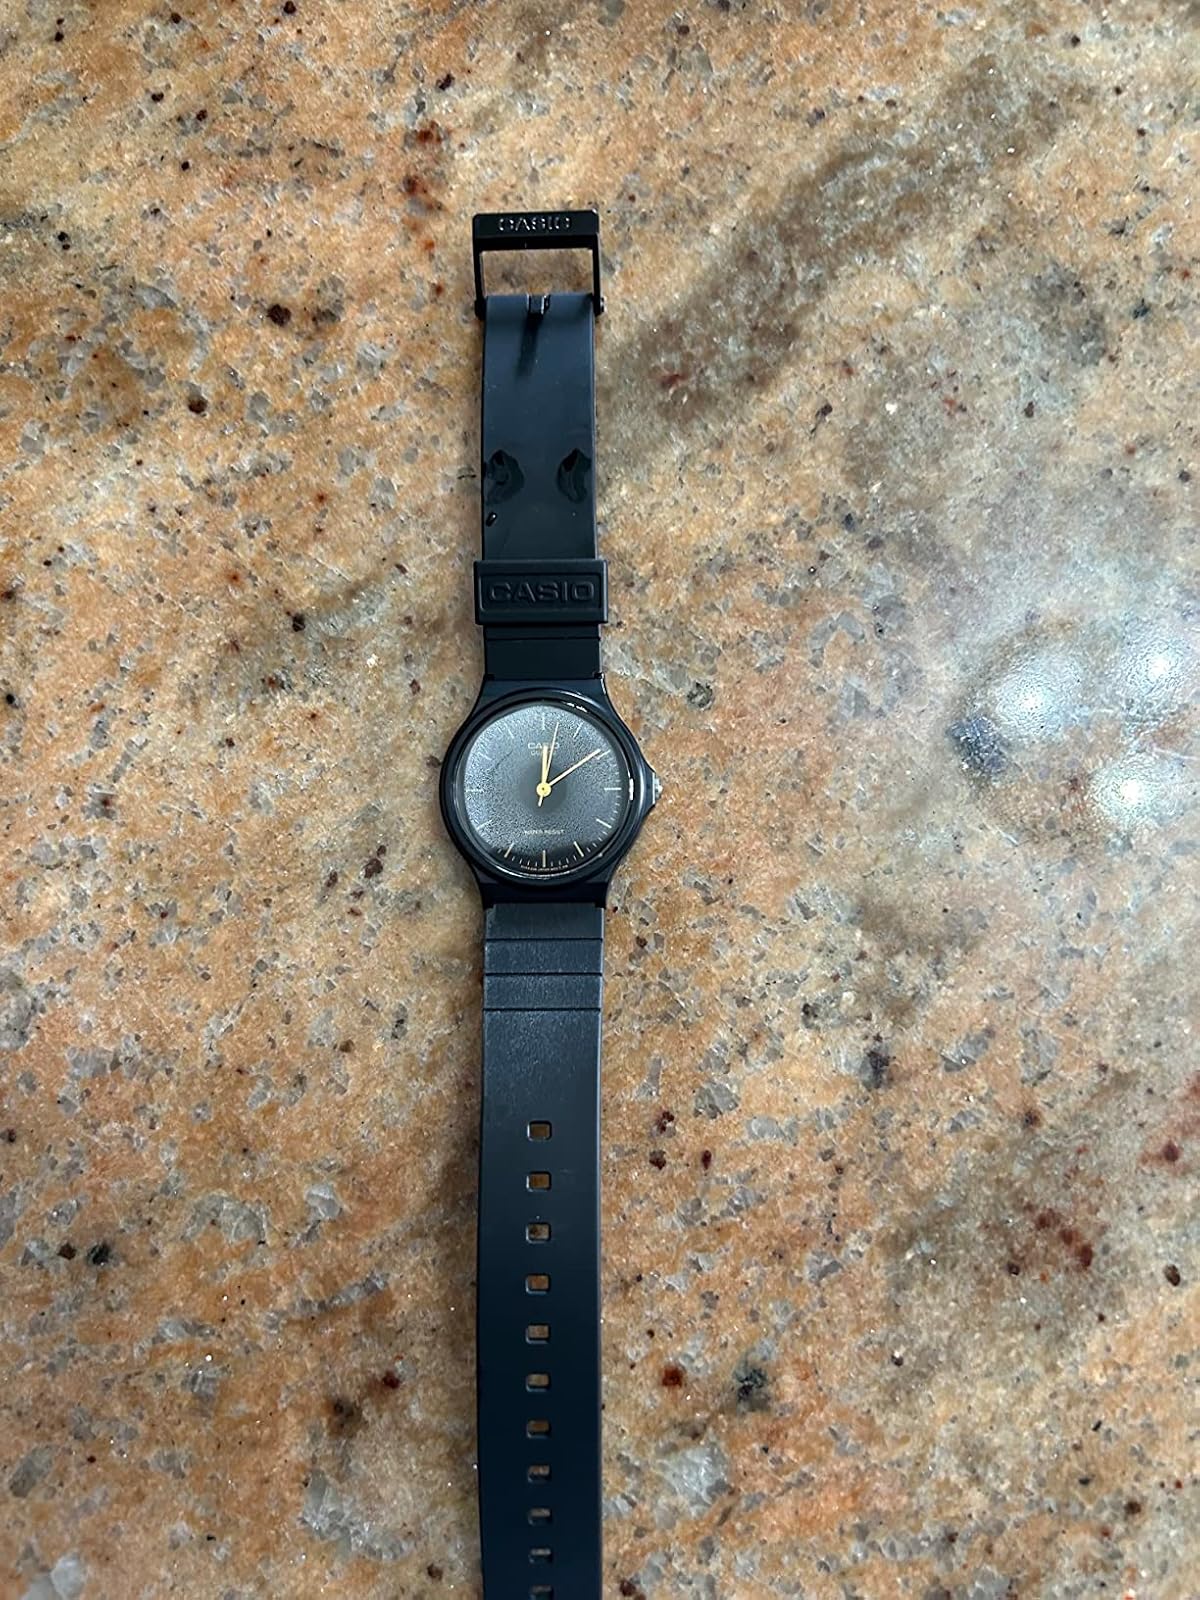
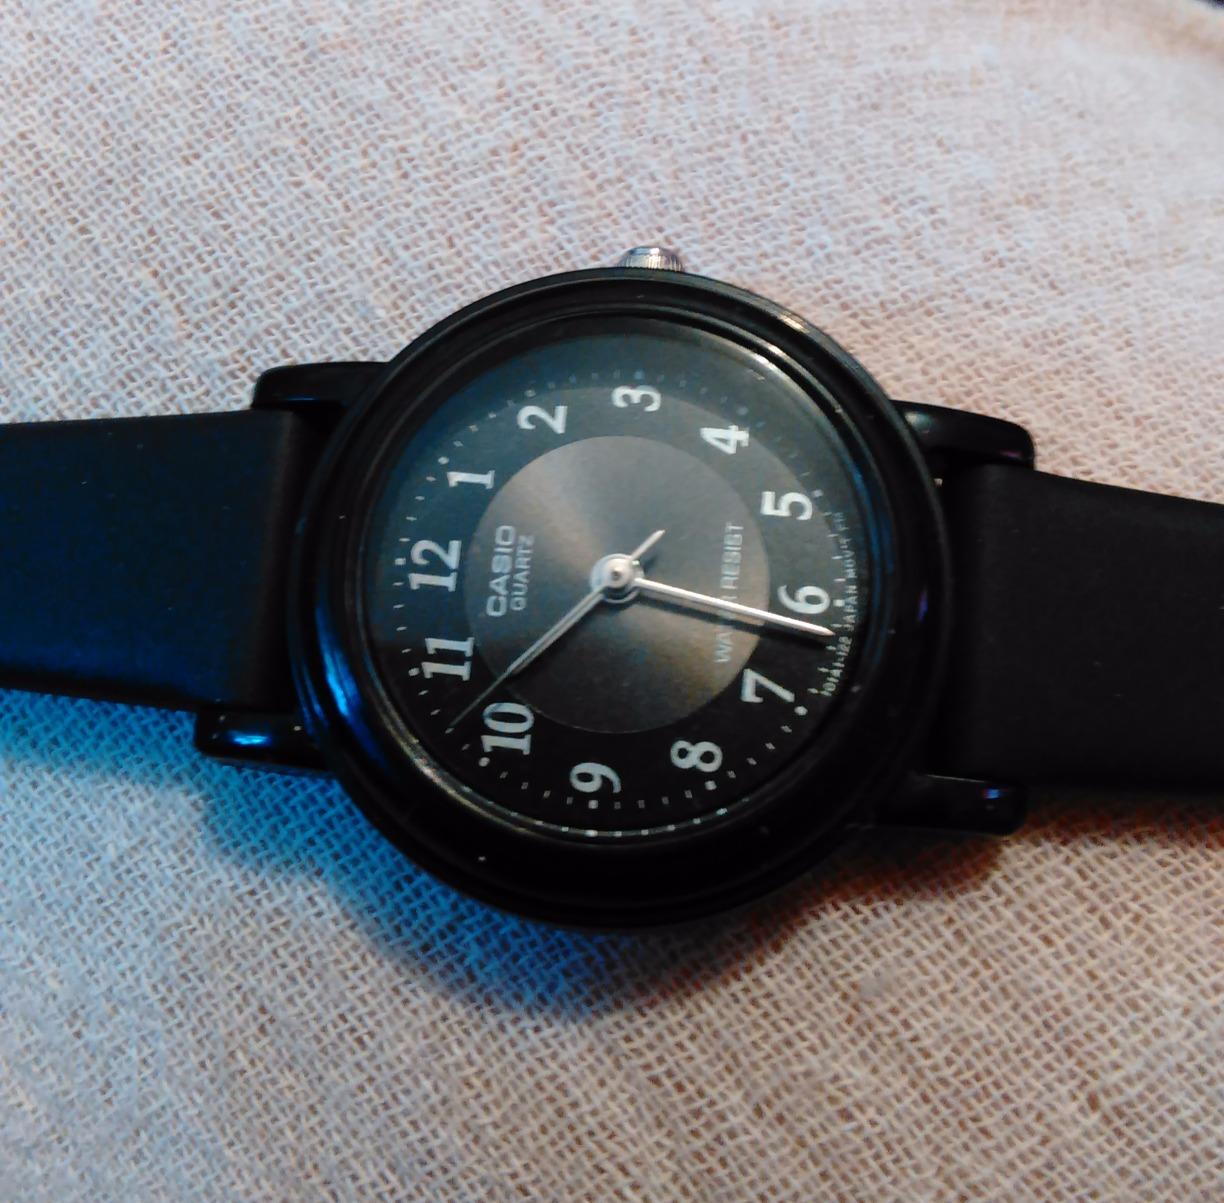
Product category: accessories_watch
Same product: no